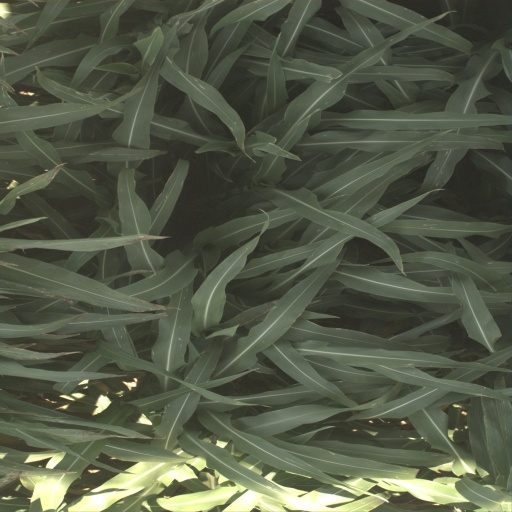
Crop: sorghum